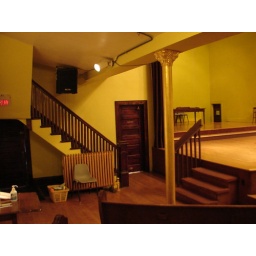
The exit sign on far left denotes door to stairwell below. Lighting system is in this corner.